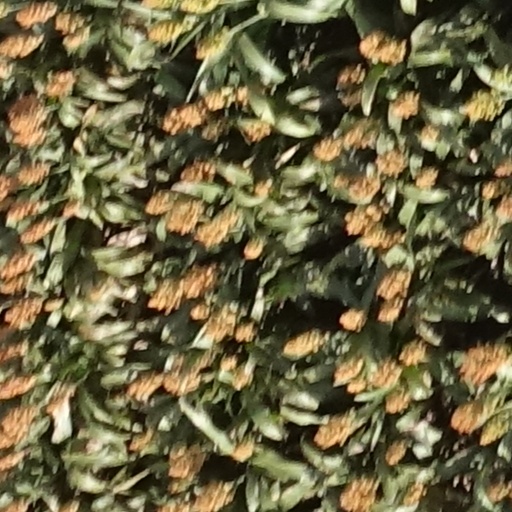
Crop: sorghum